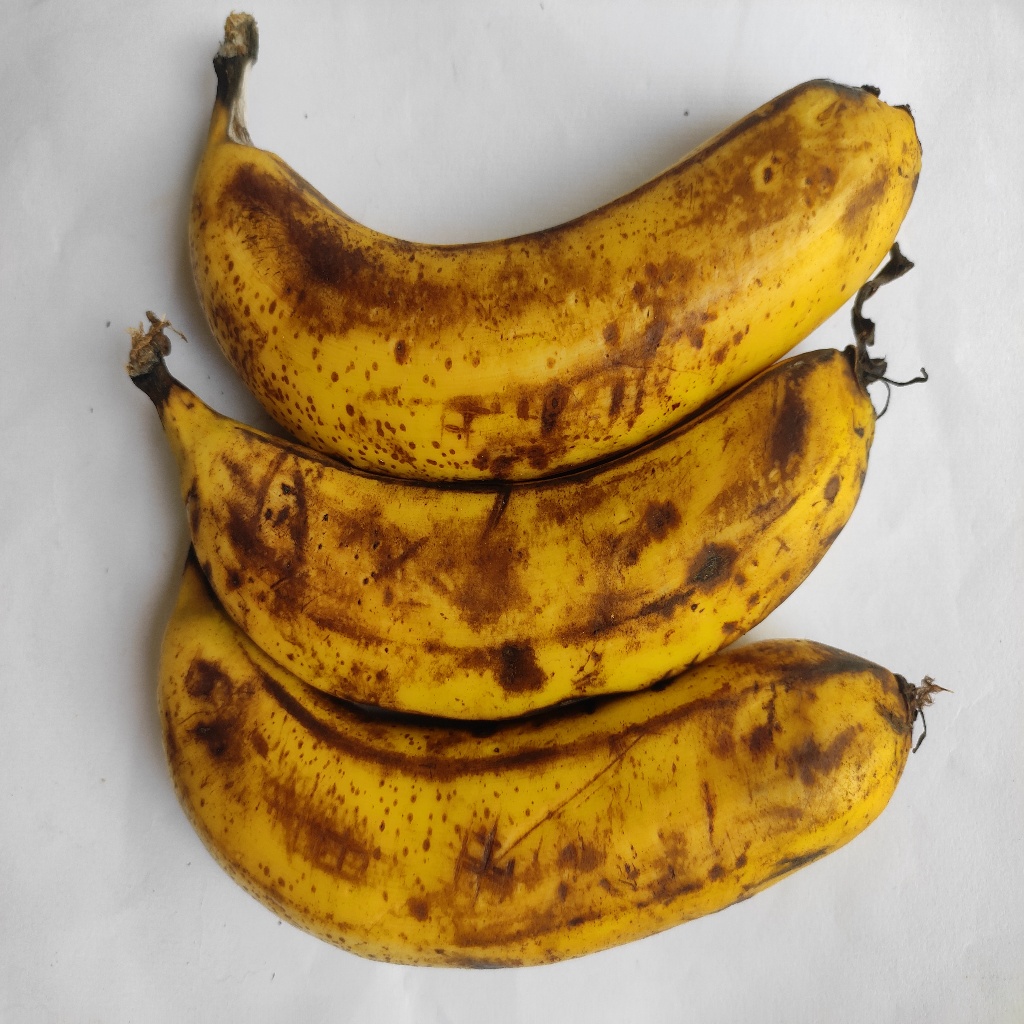
Crop: banana
Quality class: Defect